William R. Muehlberger

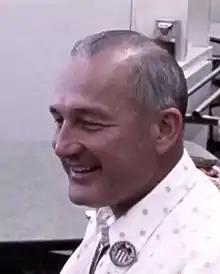
Muehlberger in 1972 during the Apollo 16 landing

William Rudolf "Bill" Muehlberger (September 26, 1923 – September 14, 2011), Professor of Geology at University of Texas at Austin, was the geology principal investigator of both the Apollo 16 and 17 missions to the Moon, for National Aeronautics and Space Administration (NASA). He died of natural causes on September 14, 2011.